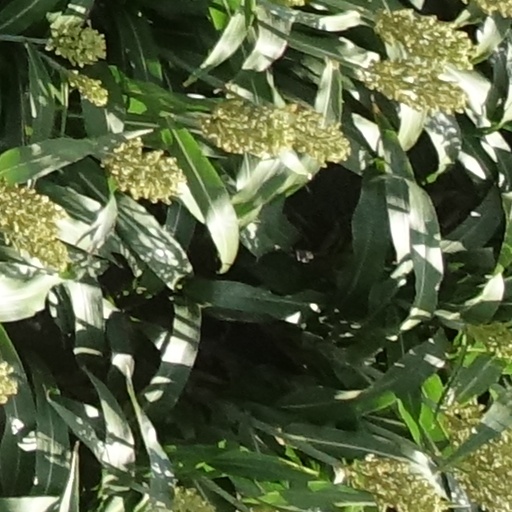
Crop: sorghum